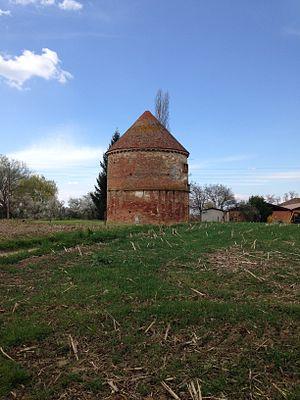
Pigeonnier du village de Perrex